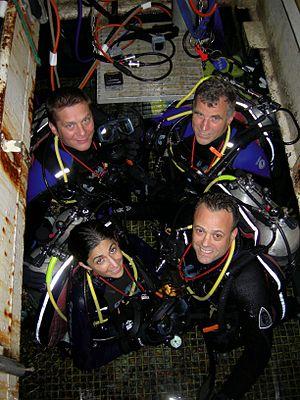
NEEMO est le nom d'un programme de la NASA destiné à isoler des groupes de scientifiques dans un milieu clos dans le but d'étudier les comportements et réactions des personnes soumises à des conditions similaires à celles que rencontrerait un équipage d'un vaisseau spatial éloigné et isolé de la Terre au cours d'un long séjour. Depuis 2001, la NASA utilise l'Aquarius, un laboratoire habitable situé près de Key Largo en Floride, pour une série de missions d'une durée variant généralement entre 10 et 14 jours, avec des expériences dirigées par des astronautes et des employés de la NASA. Les membres d'équipage sont appelés des aquanautes car les sorties extravéhiculaires se font dans l'eau. La NOAA, qui rencontre de grandes difficultés budgétaires pour assurer le remplacement de ses satellites météorologiques, a vendu le laboratoire Aquarius fin 2012, après la mission NEEMO 16. L'équipement a été racheté par la Florida International University. Après une remise en route en 2013 lors de SEATEST II, de nouvelles missions NEEMO ont été effectuées à partir de 2014.